Elena Loewenthal

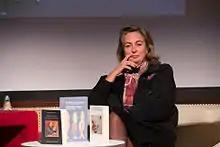
Elena Loewenthal

Elena Loewenthal (born 22 January 1960 in Turin) is an Italian historian and translator, specialising in Jewish history, having translated Louis Ginzberg's "The Legends of the Jews" in its six volumes into Italian under the Adelphi Edizioni publishing house. She was awarded the Grinzane Cavour Prize in 2003.